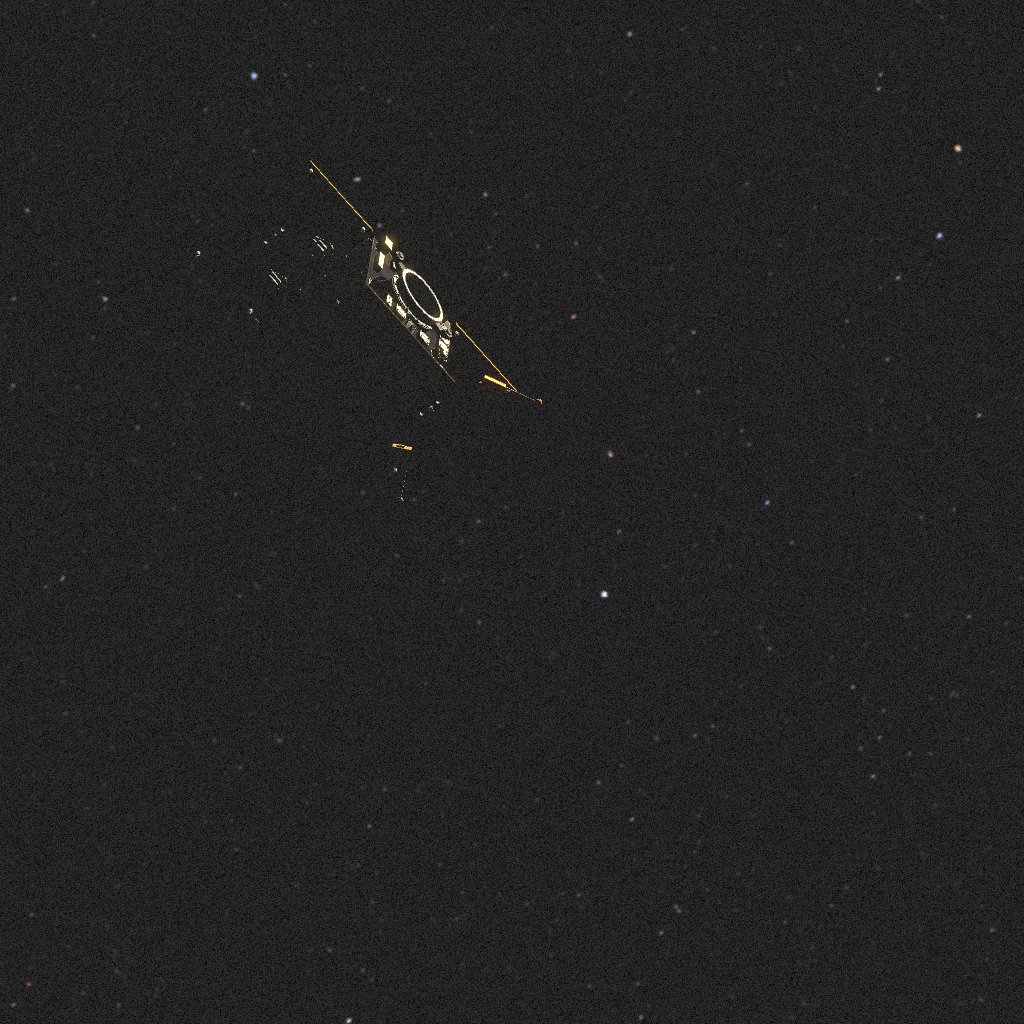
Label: proba_2